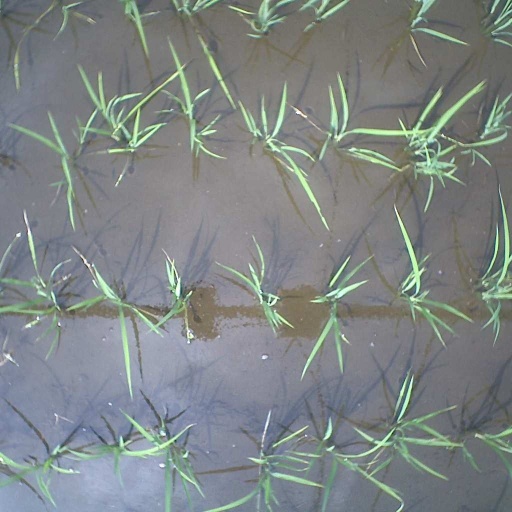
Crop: rice